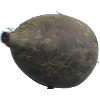
Label: Beetroot 1